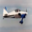
Label: airplane